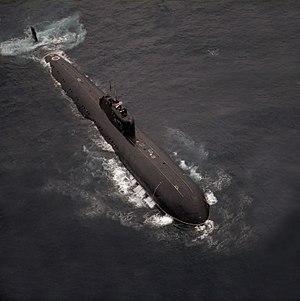
Le K-429 est un sous-marin nucléaire appartenant au Projet 670-A Скат code OTAN). Sa quille est posée le 26 janvier 1971 à l’usine n°112 Krasnoïé Sormovo à Gorky. Il est lancé le 22 avril 1972 et est inscrit sur les listes de la Marine soviétique le 31 octobre 1972. Il sert dans la Flotte du Pacifique.
Le K-43 est un sous-marin nucléaire lanceur de missiles de croisière de classe Charlie qui sert dans la Marine soviétique et dans la Marine indienne. Construit entre 1964 et 1967, il est commissionné au sein de la Marine soviétique le 5 novembre 1967. Il servira par la suite sous le nom d’INS Chakra dans la Marine indienne entre 1988 et 1991.